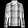
Label: Shirt